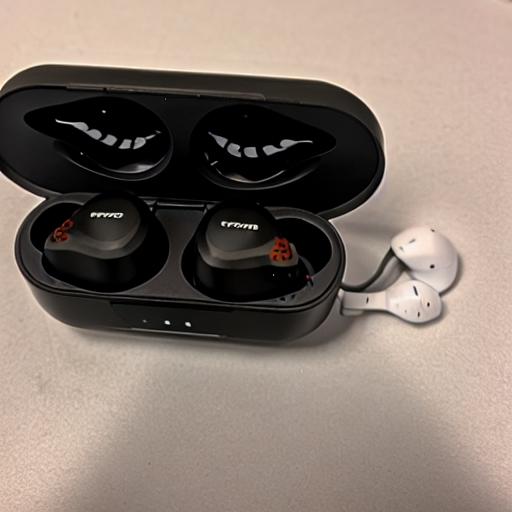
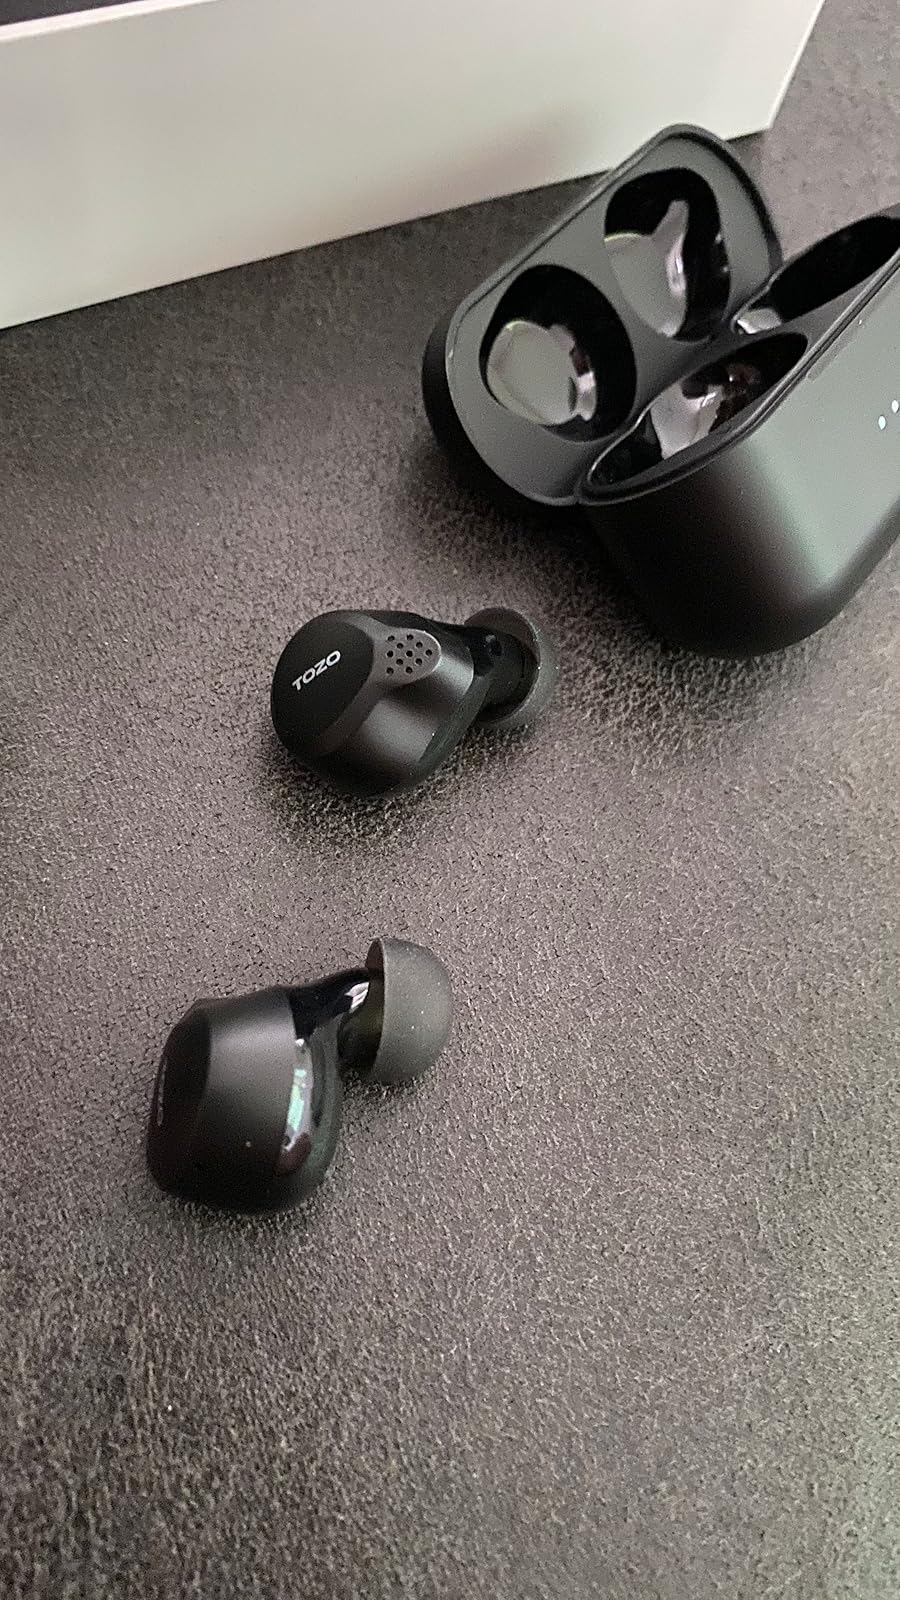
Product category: earbuds
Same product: no